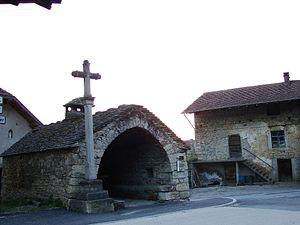
Le four banal de Cleyzieu